Pete DePaolo

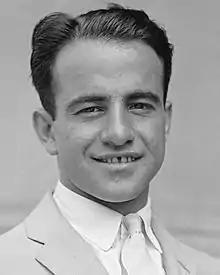
DePaolo in 1925

Peter DePaolo (April 6, 1898 – November 26, 1980) was an American racing driver who is remembered as one of the greatest racers of his generation. He won the 1925 Indianapolis 500, and was a two-time National Champion, winning in 1925 and 1927.